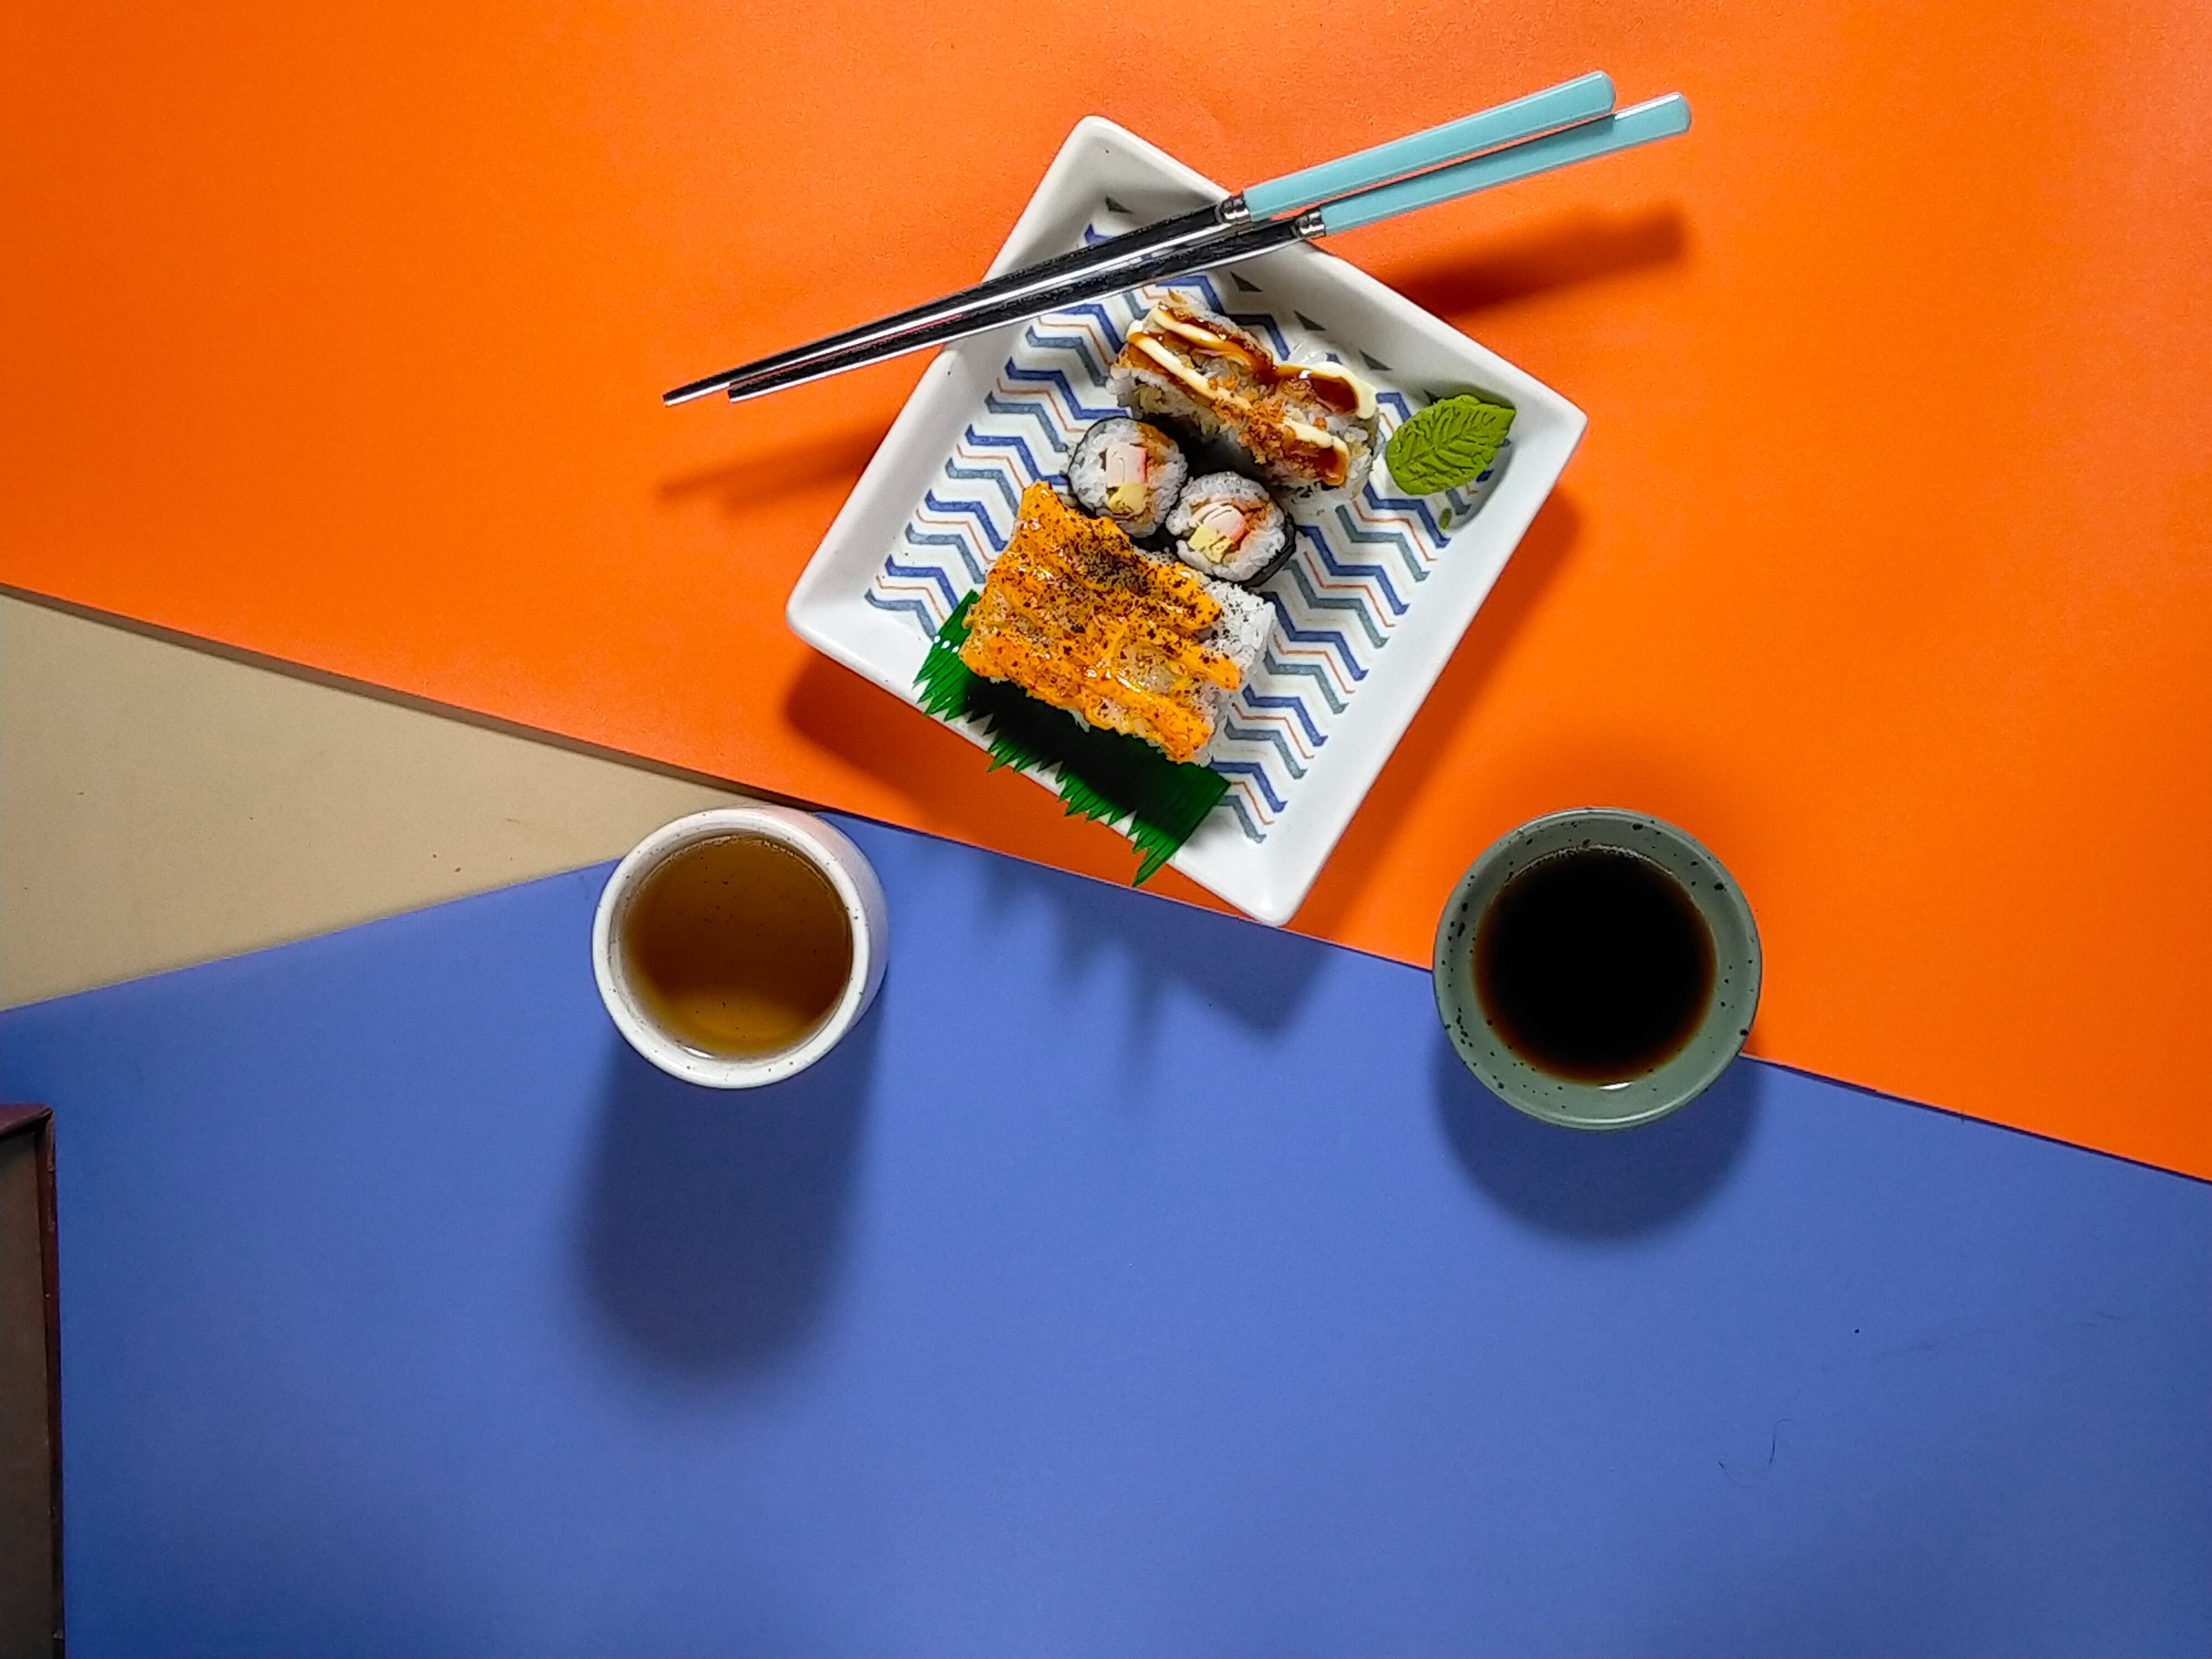
food, tableware, table, drinkware, cup, serveware, kona coffee, paint, coffee, dishware, chopsticks, wood, Kapeng barako, coffee cup, chinese herb tea, circle, desk, teacup, pu erh tea, font, drink, tobacco, kopi luwak, still life photography, tieguanyin, dandelion coffee, paper product, office supplies, mug, still life, comfort food, ingredient, room, eyewear, recipe, stationery